General Bronze Corporation

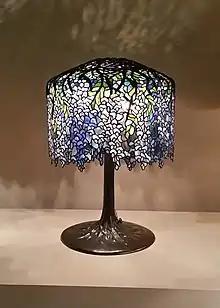
Tiffany's "Wisteria" table lamp with bronze base

The world's most acclaimed sculptors produced some of the finest works seen in the United States by General Bronze. "Many visitors to Rockefeller Center have always admired the bronze statuary which helped make it one of the wonders of the modern world, such as the art deco Atlas by Lee Lawrie, and the Prometheus by Paul Manship." Other well-known and exceptional Rockefeller Center sculptures admired worldwide are on display for visitors to marvel and take photographs. These include the whimsical fountain figures by Rene Chambellan adorning the fountain flanking Manship's Prometheus statue; Lawrie's Atlas sculpture in the plaza of Rockefeller Center's International Building at its 5th Avenue entrance; and the aluminum "Spirit of the Dance" of William Zorach at Rockefeller Center's Radio City Music Hall, New York.